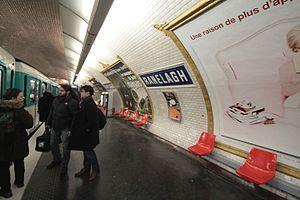
La liste des stations du métro de Paris propose un aperçu des stations actuellement en service, fermées ou autres, du métro de Paris, en France. Le métro a ouvert en 1900 et comprend 302 stations et 383 points d'arrêt, depuis le 23 mars 2013. Les stations fermées ne sont pas comptées dans le total.